Oder–Neisse line

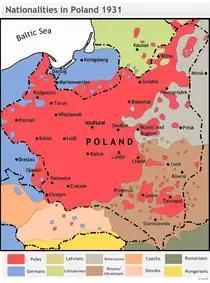
Dominant ethnicities in and around Poland, 1931, according to Polish historian Henryk Zieliński.

Originally, Germany was to retain Stettin, while the Poles were to annex East Prussia with Königsberg (now Kaliningrad). The Polish government had in fact demanded this since the start of World War II in 1939, because of East Prussia's strategic position that allegedly undermined the defense of Poland. Other territorial changes proposed by the Polish government were the transfer of the Silesian region of Oppeln and the Pomeranian regions of Danzig, Bütow and Lauenburg, and the straightening of the border somewhat in Western Pomerania.